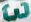
Number: 3